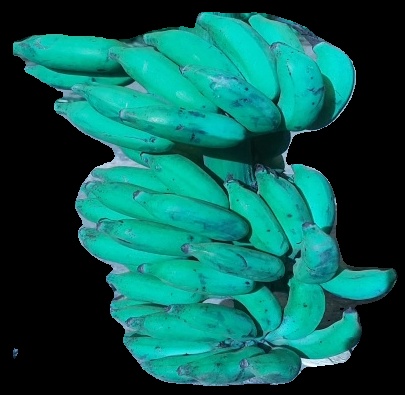
Variety: elakki-bale
Grade: grade3